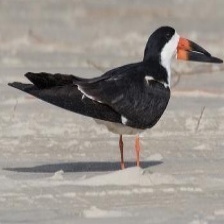
Species: BLACK SKIMMER
Scientific name: RYNCHOPS NIGER